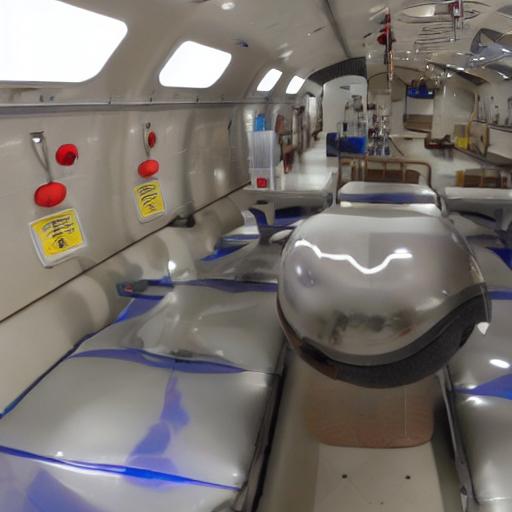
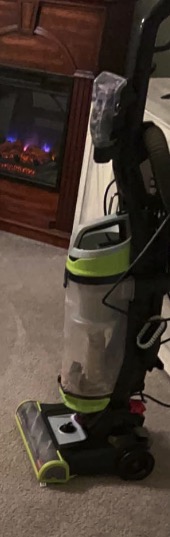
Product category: items_vacuum
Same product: no